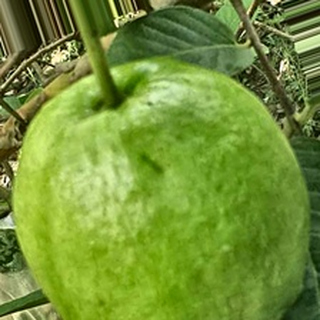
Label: healthy_guava